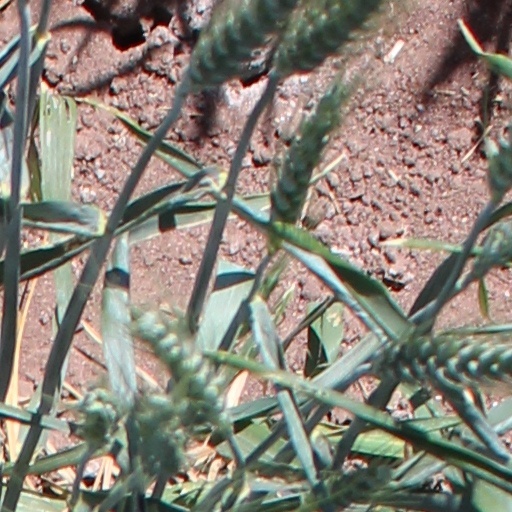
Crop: wheat